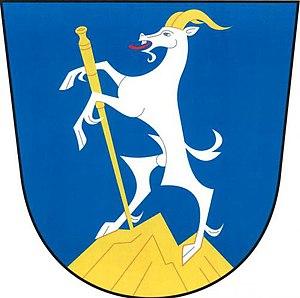
Vítkovice est une commune du district de Semily, dans la région de Liberec, en Tchéquie. Sa population s'élevait à 386 habitants en 2019.